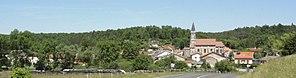
Saucourt-sur-Rognon, vue panoramique village et forêt
Doulaincourt-Saucourt est une commune française située dans le département de la Haute-Marne, en région Grand Est. La commune est formé en 1972 par la fusion des communes de Doulaincourt, devenue chef-lieu de la commune, et de Saucourt-sur-Rognon, devenue commune associée. En 2010, la commune de Doulaincourt-Saucourt a pris le statut de commune nouvelle, Doulaincourt et Saucourt devenant des communes déléguées.